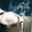
Label: shark